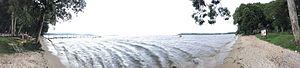
Les îles Sese ou îles Ssese constituent un archipel lacustre de l'Ouganda, dans le nord-ouest du lac Victoria.